Nancy Brinker

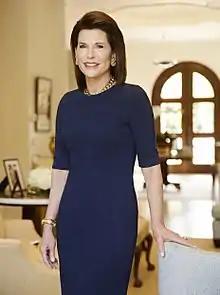
Brinker in 2017

Nancy Goodman Brinker (born December 6, 1946) is an American philanthropist, author, and former diplomat, best known for her contributions to breast cancer awareness and research. She founded the Promise Fund and Susan G. Komen for the Cure. Brinker was also United States Ambassador to Hungary from 2001 to 2003 and Chief of Protocol of the United States from 2007 to the end of the George W. Bush administration. In 2011, she was appointed a Goodwill Ambassador for Cancer Control by the World Health Organization.